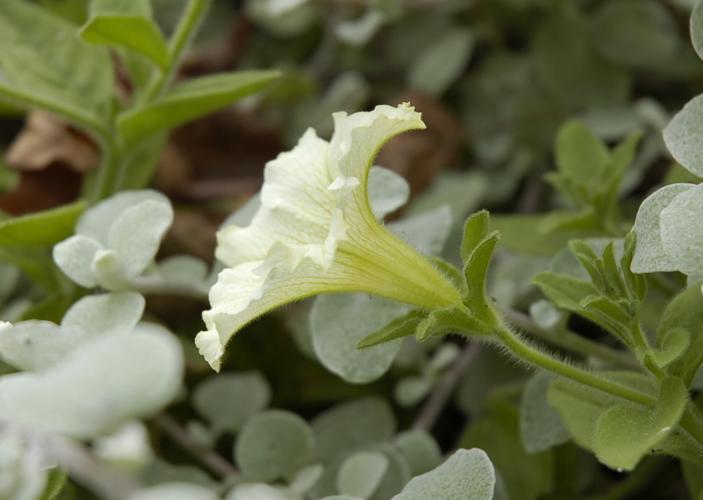
Label: petunia